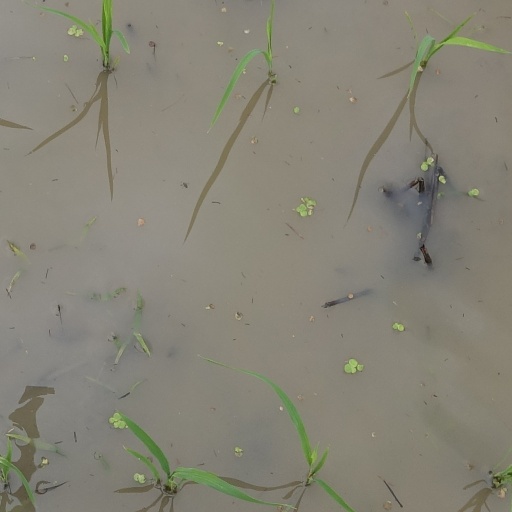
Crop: rice